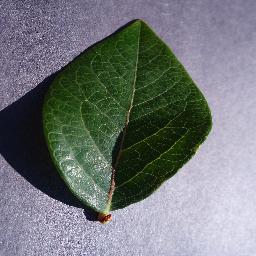
Label: Blueberry___healthy